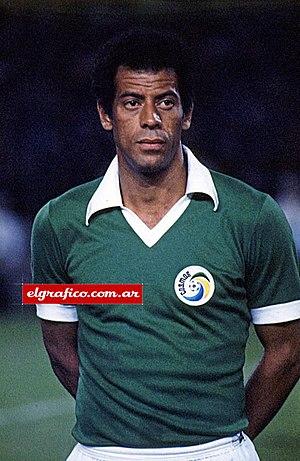
Carlos Alberto « Capita » Torres, le Capitaine de la Troisième, est un footballeur brésilien né le 17 juillet 1944 à Rio de Janeiro et mort le 25 octobre 2016 dans la même ville.